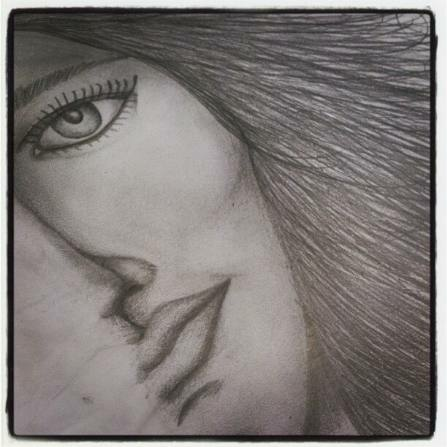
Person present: No